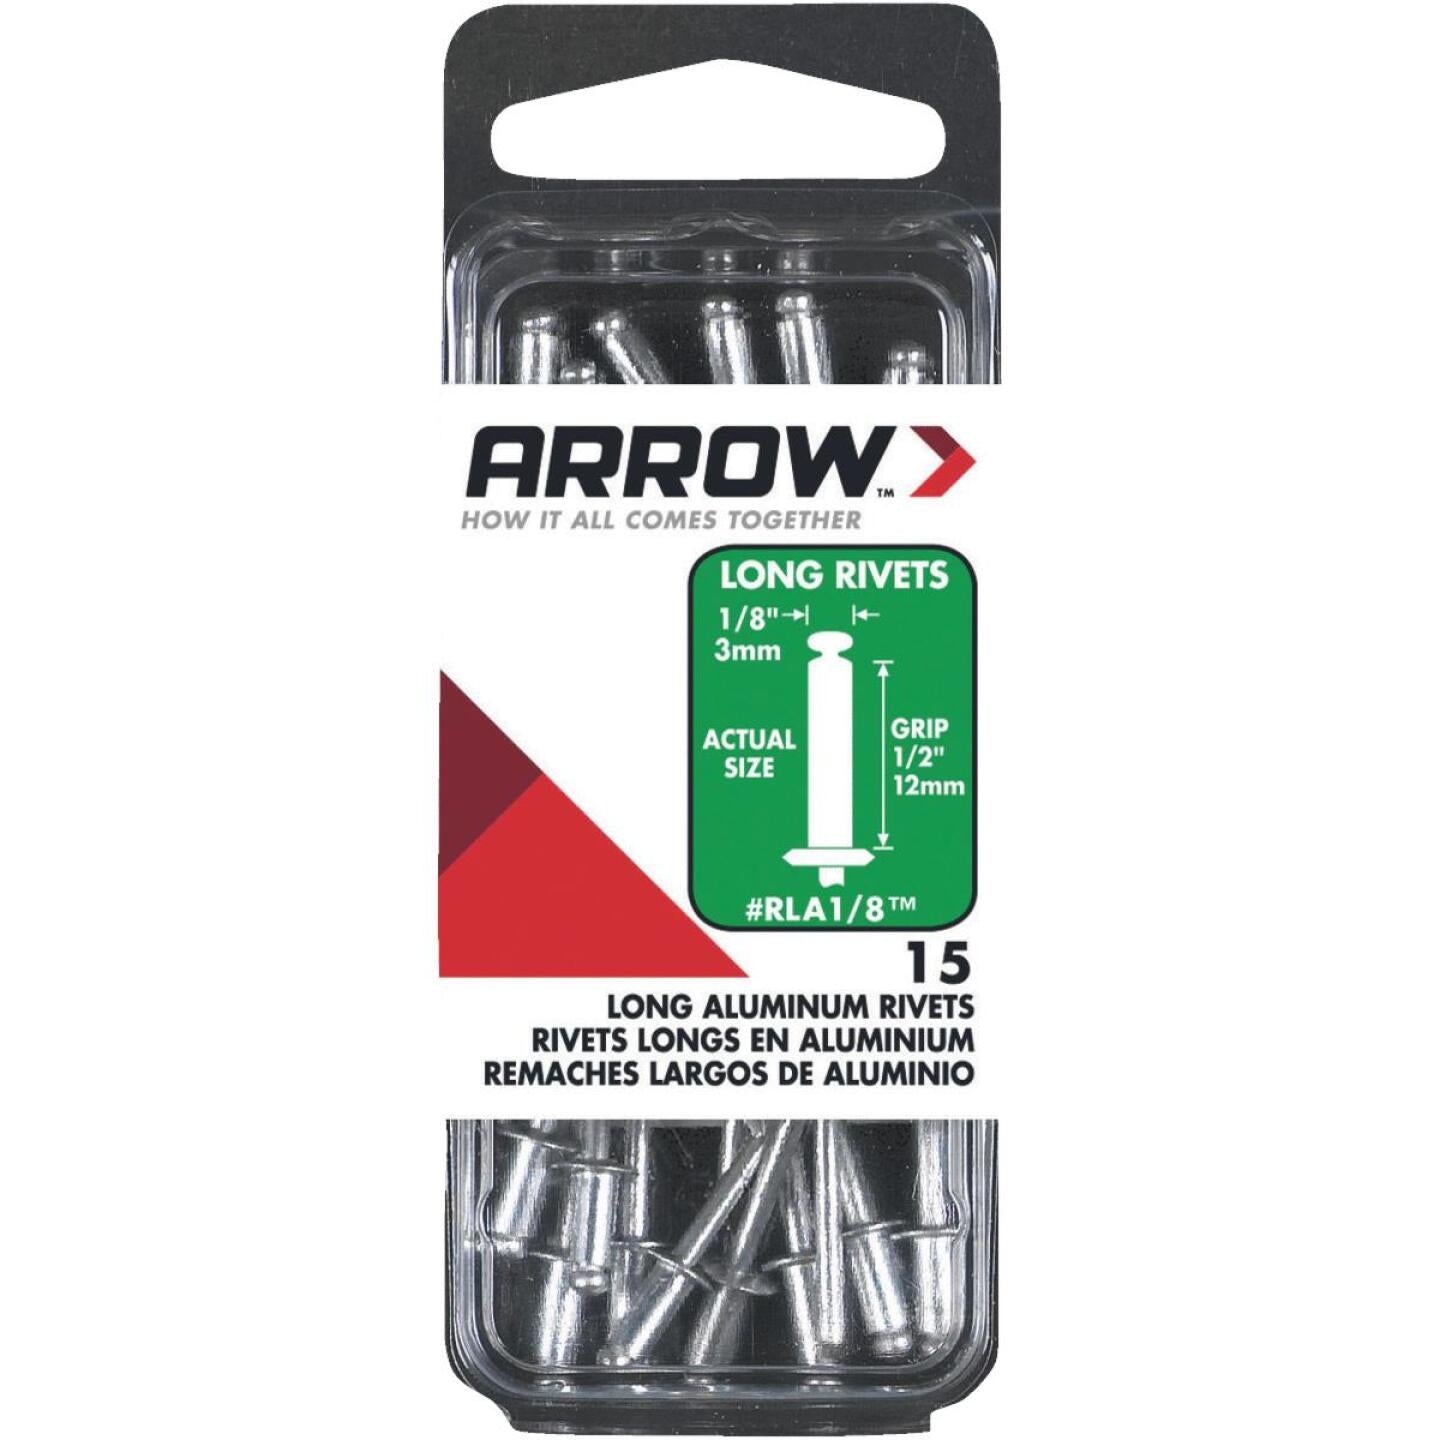
Arrow 1/8 In. x 1/2 In. Aluminum Rivet (15 Count)
Produces a strong, permanent, tamper-proof joint quickly and easily. Rivet will not strip out or vibrate loose like threaded fasteners. For joining sheet metal, aluminum, fabrics, plastics, and leather. Use on metal cabinets, aluminum doors, and windows, metal fixtures, automobiles, heating ducts, gutters, and downspouts. Carded.
Brand: Arrow
Category: Hardware > Hardware Accessories > Hardware Fasteners > Rivets